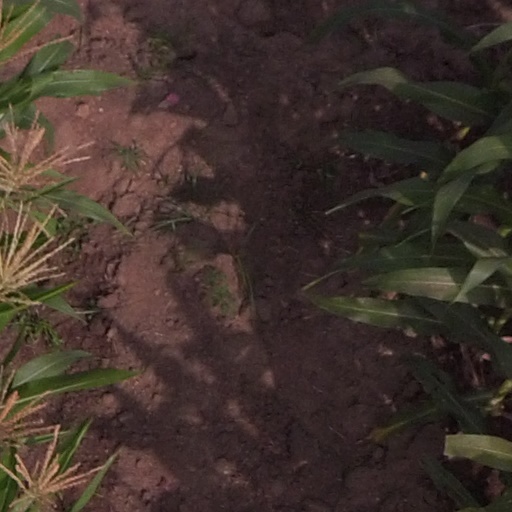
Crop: maize; corn